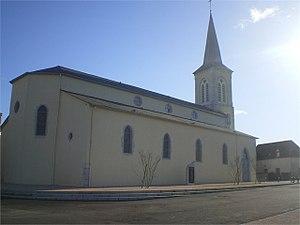
MESPLEDE eglise